Sky position (RA, Dec in degrees): 183.61, 24.182
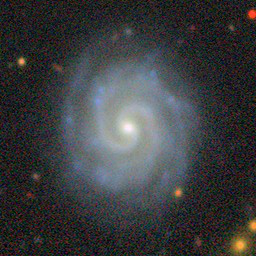
Galaxy morphology: Unbarred Tight Spiral Galaxies